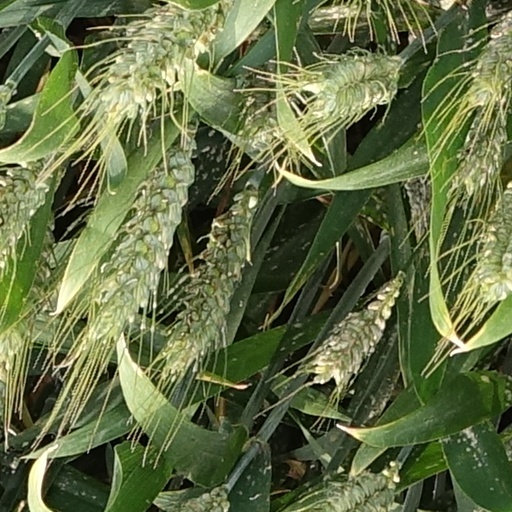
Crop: wheat